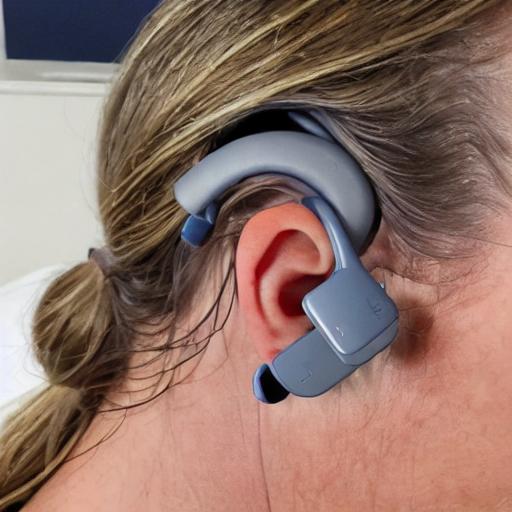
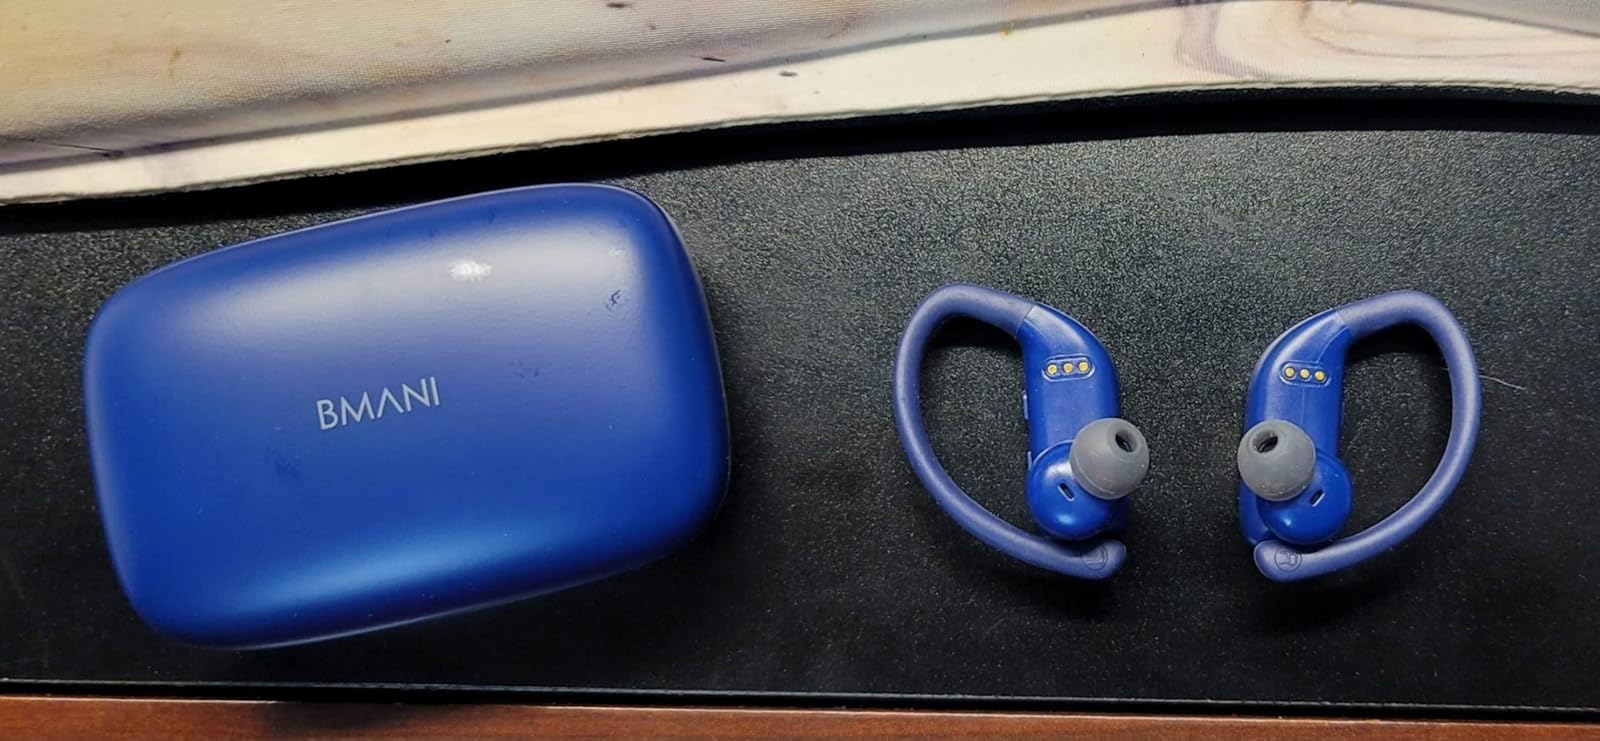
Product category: earbuds
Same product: no